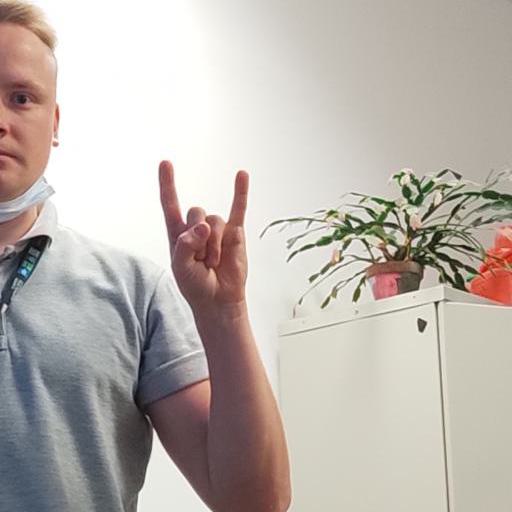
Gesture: rock